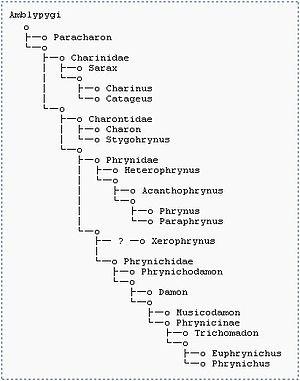
Les Amblypygi, amblypyges ou phrynes en français, sont un ordre d'arthropodes de la classe des arachnides.
Les Euamblypygi sont un sous-ordre d'amblypyges. Il regroupe tous les amblypyges actuels sauf Paracharon caecus.